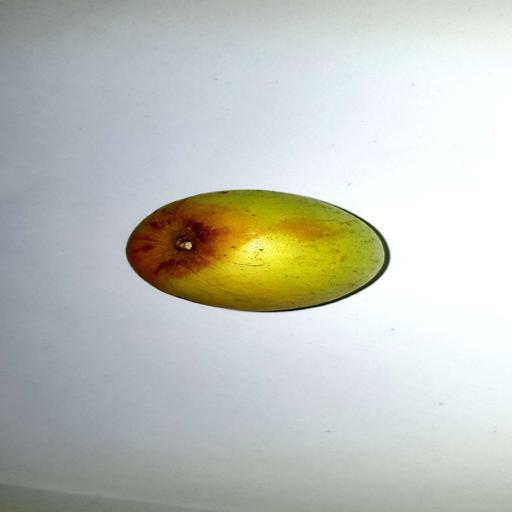
Label: healthy